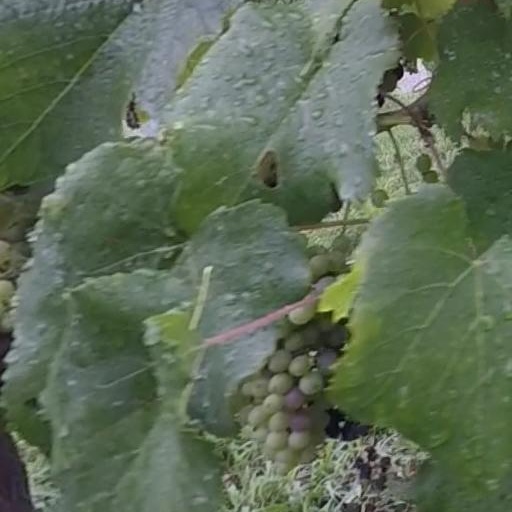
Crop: grape